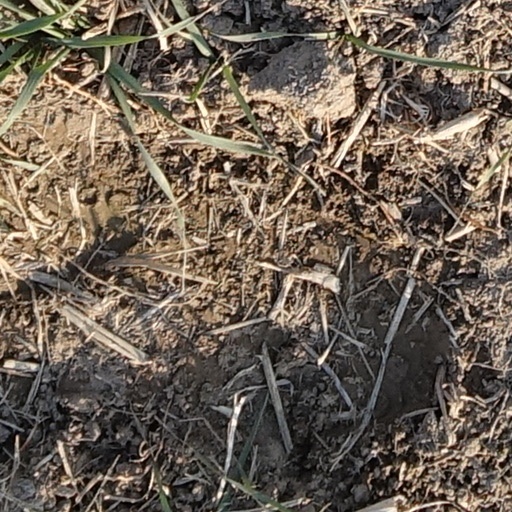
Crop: wheat